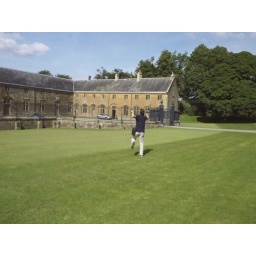
Jim, being a horse in front of the stables at Sherborne castle